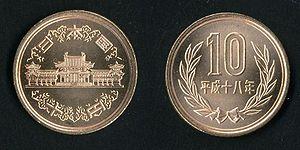
Le yen est la monnaie officielle du Japon.